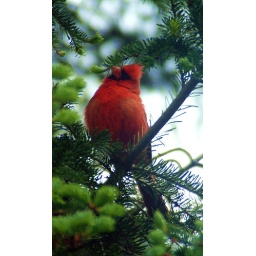
The cardinal flew into a pine tree near me, was able to get a quick shot.